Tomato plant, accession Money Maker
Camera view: horizontal (90 deg, fisheye); turntable rotation: 120 degrees
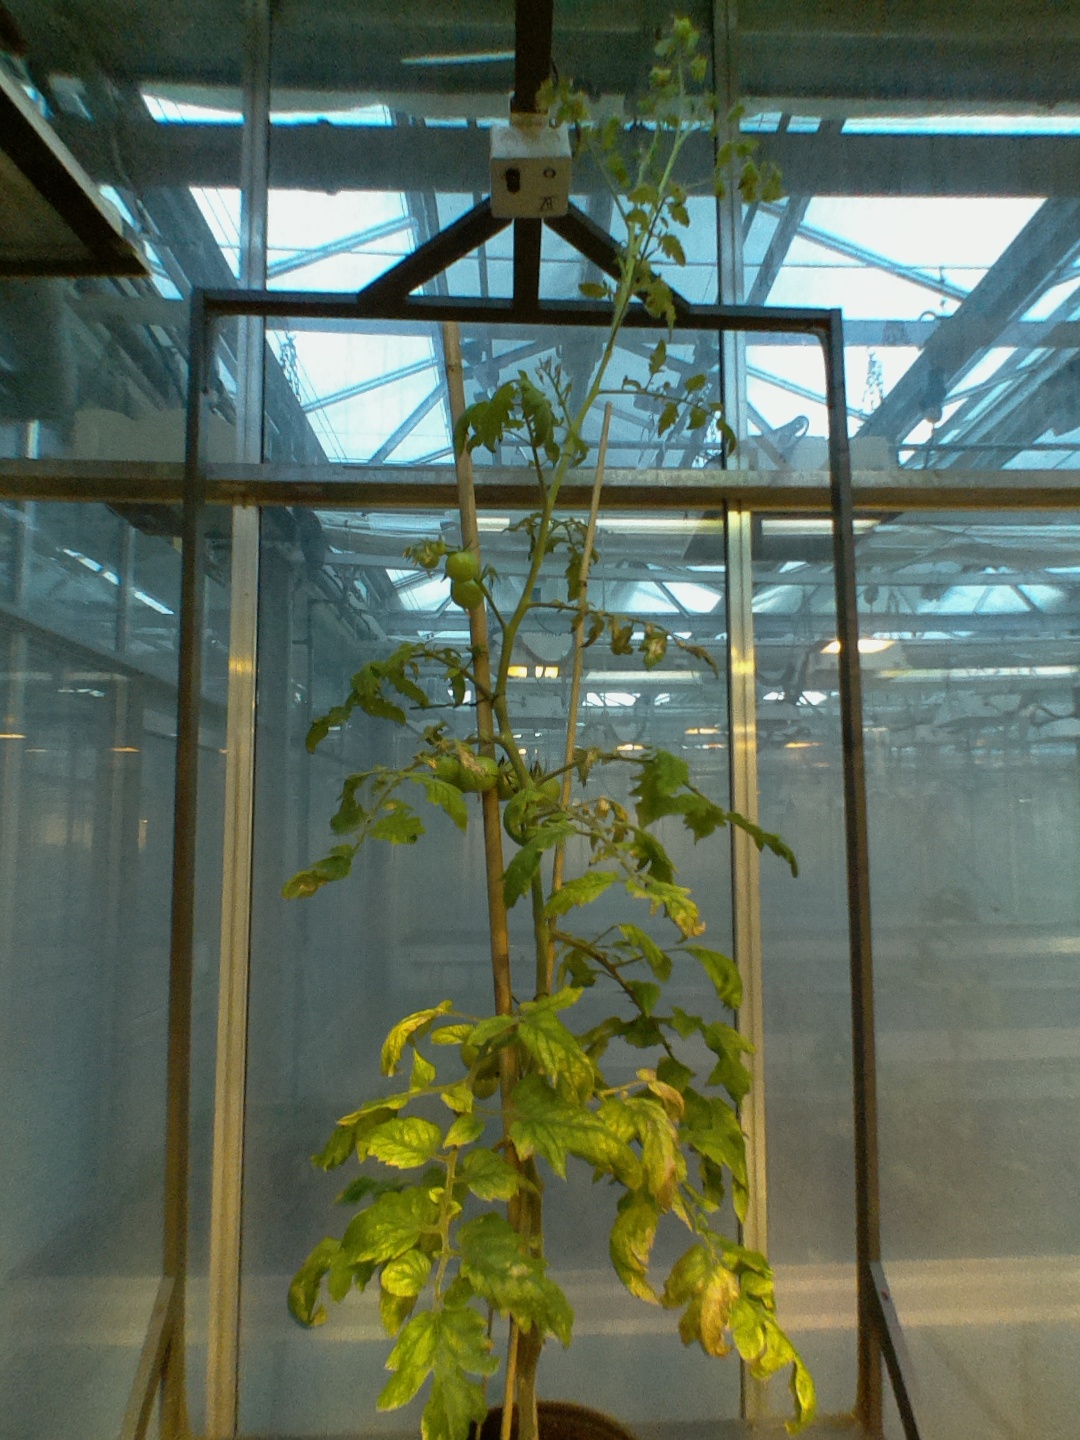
BBCH growth stage 78: 80% -90% of final fruit size